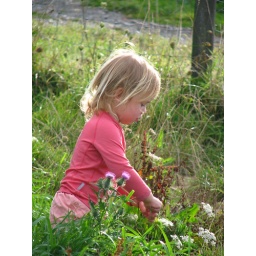
Looking for butterflies in the wild flowers